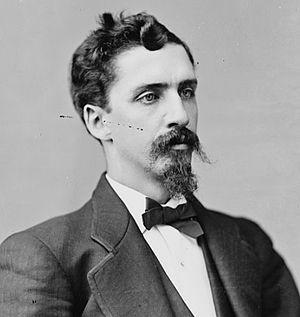
Les représentants du Wyoming sont les membres de la Chambre des représentants des États-Unis élus dans le district at-large du Wyoming. Avant son adhésion à l'Union en 1890, le territoire du Wyoming envoyait un délégué à la Chambre des représentants.